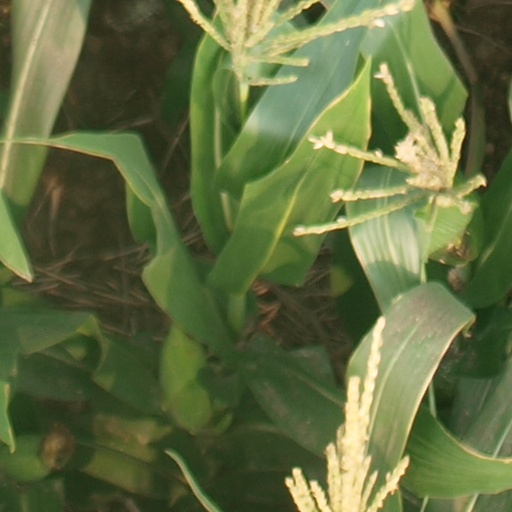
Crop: maize; corn